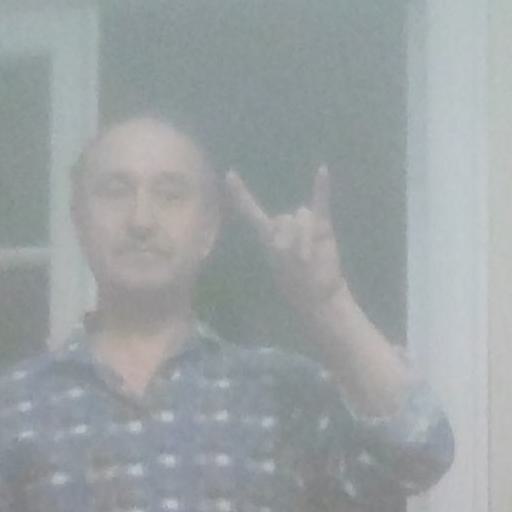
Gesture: rock